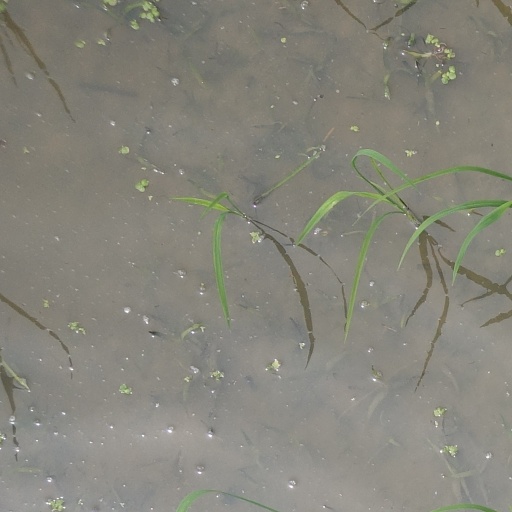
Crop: rice